Nallasopara

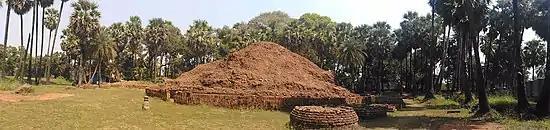
The stupa of Nala Sopara

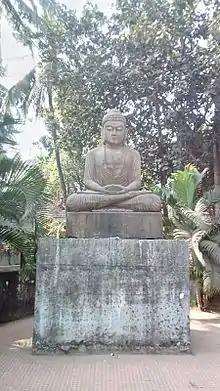
Statue of Buddha at Sopara Stupa.

In April 1882, Bhagvanlal Indraji, a noted archaeologist, numismatist and epigraphist excavated at the "Burud Rajache Kot" mound in Merdes village, near Sopara. The ruins of a Buddhist Stupa were found. From the center of the stupa (inside a brick-built chamber) a large stone coffer was excavated which contained eight bronze images of Maitreya Buddha which belong to the c. 8th-9th century CE. This coffer also enclosed relic caskets of copper, silver, stone, crystal and gold, along with numerous gold flowers and fragments of a begging bowl. A silver coin of Gautamiputra Satakarni (Satavahana) was also found from the mound. The Bombay Provincial Government presented the Sopara relics to the Asiatic Society of Bombay. The coins and the artifacts found during the excavations at the site of this ancient town can still be viewed in the Asiatic Society of Mumbai museum. In an old Muslim graveyard near Ramkund, the fragments of 8th and 9th major rock edicts of Asoka were found. These rock edicts can be viewed in the Chhatrapati Shivaji Maharaj Vastu Sangrahalaya, Mumbai. The site was re-excavated by M.M.Qureshi of the Archaeological Survey of India in 1939–1940, when several stone lintels and two small stupas were found on the south side of the main stupa in addition to a few sherds of plain glazed ware of the Muslim period. Anwar Munshi (1972) found a number of Satavahana lead coins at Sopara. In 1956, a fragment of 11th major rock edict was found from a coastal village, Bhuigaon. During an excavation in 1993, a ring well, fragments of Roman Amphorae Red Polished Ware and Glass (all belong to the early centuries of the Common Era) were found.